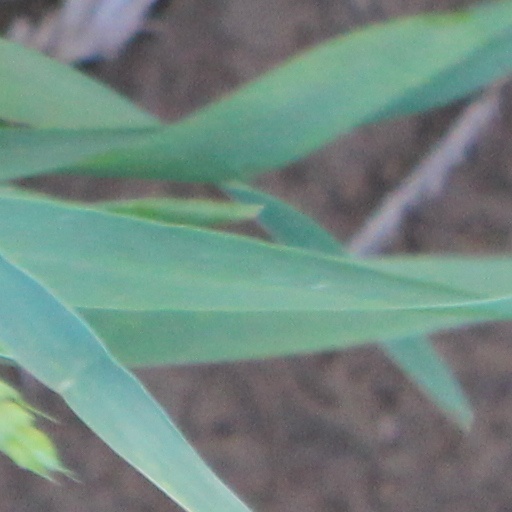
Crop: wheat